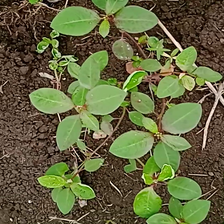
Weed species: Moti_dudhi(Euphorbia_geneculata_L)